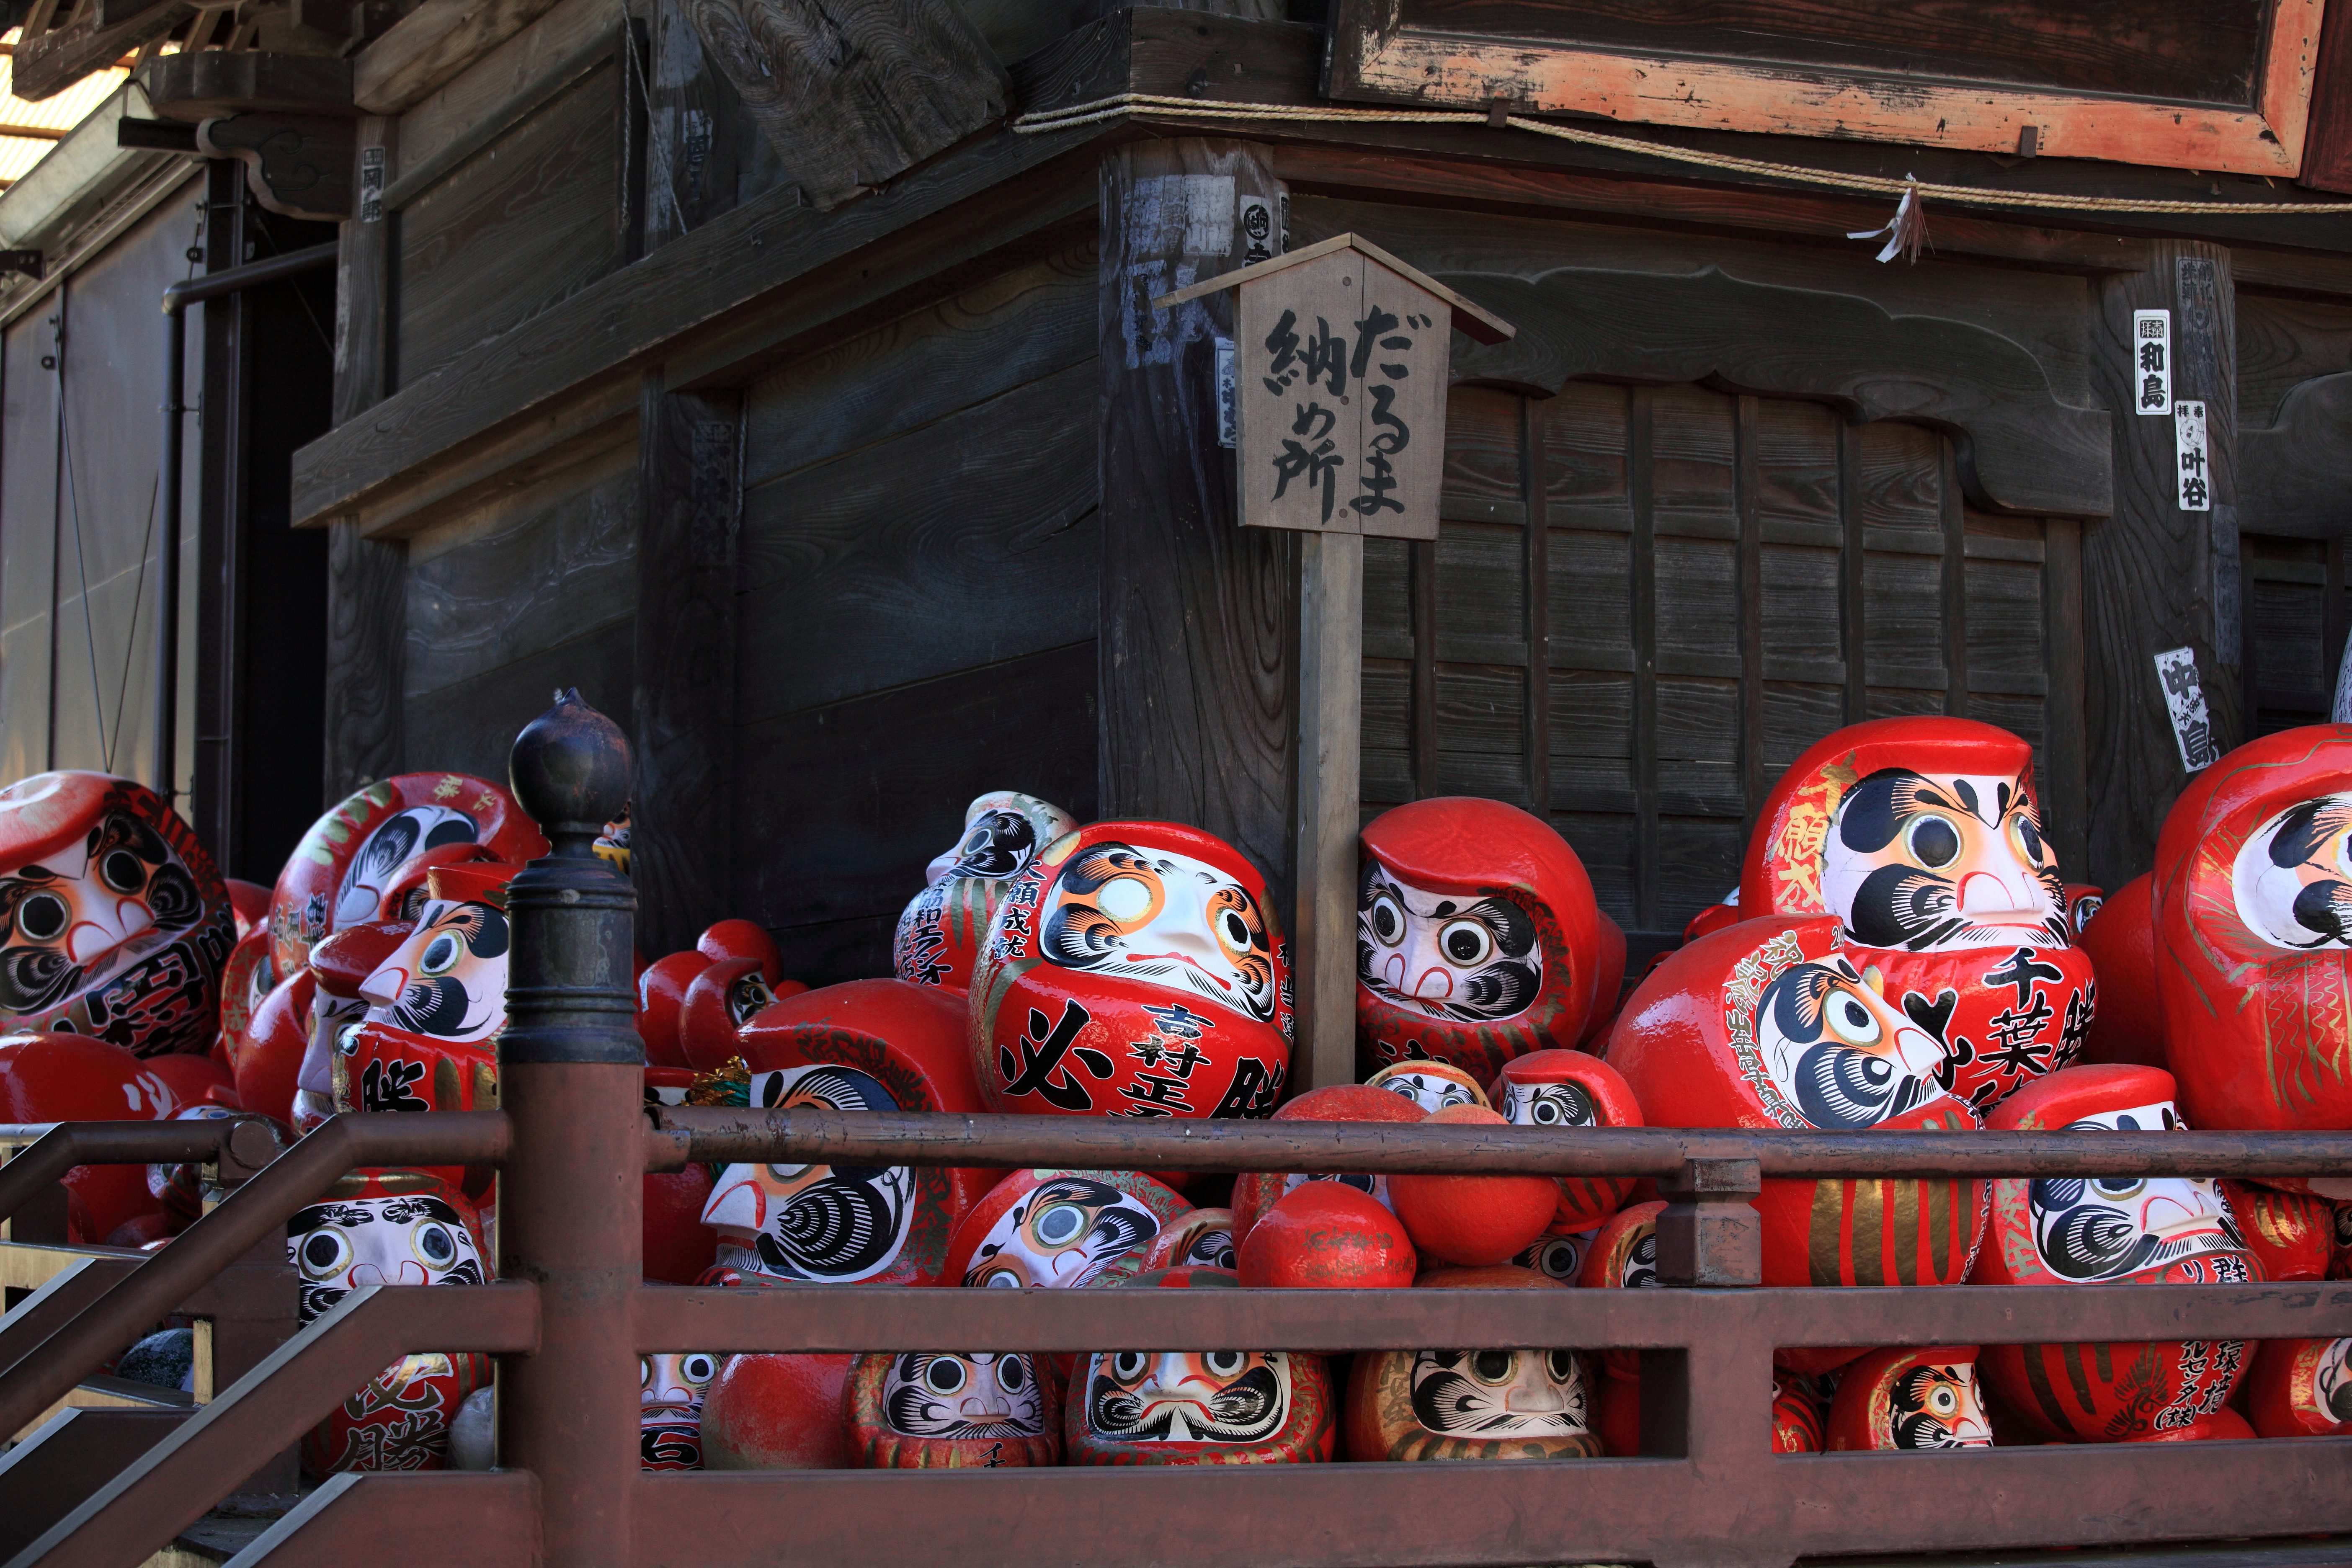
architecture, car, recreation, high, red, vehicle, 5d, hires, markii, hi, res, resolution, 5photosaday, dharma, daruma